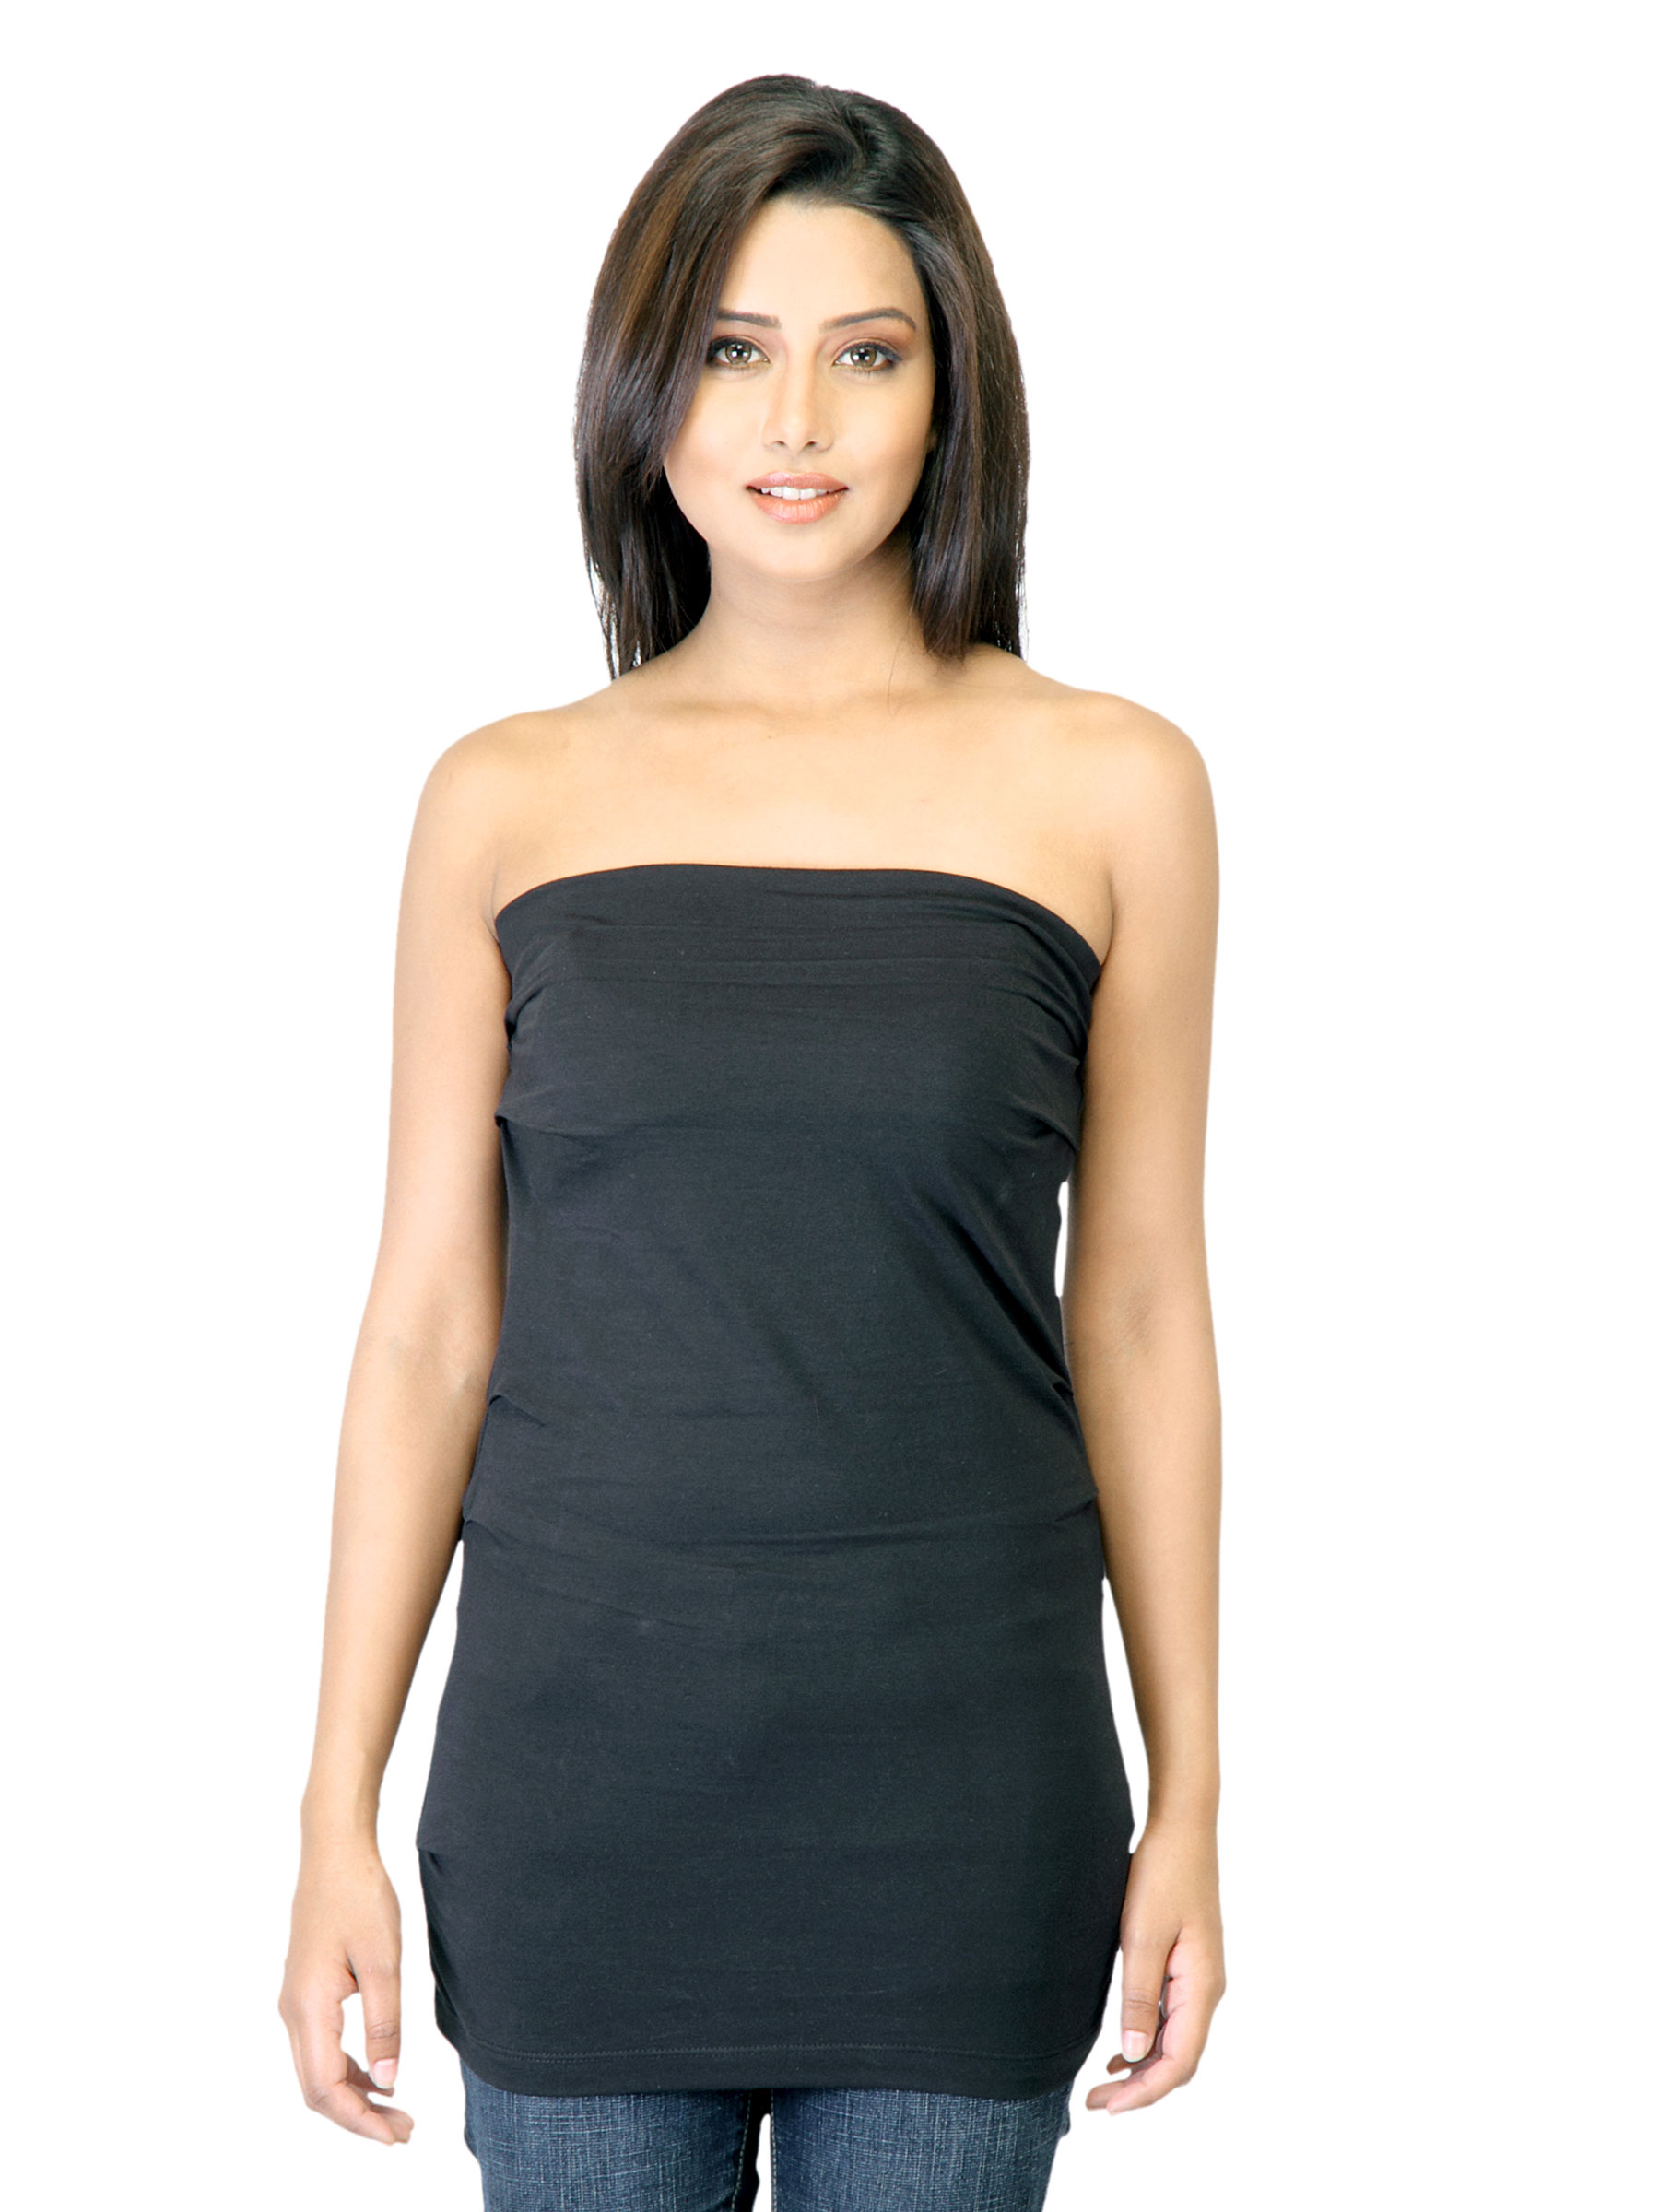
United Colors of Benetton Women Black Top
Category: Apparel / Topwear / Tops
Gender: Women
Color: Black
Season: Summer 2012
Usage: Casual